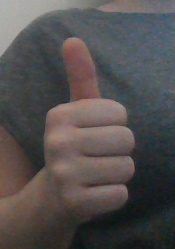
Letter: aleff